Rockwell B-1 Lancer

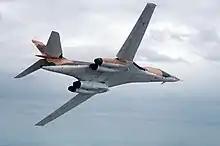
A B-1A flying with its wings swept forward, showing its anti-flash white underside

Proposals were submitted by Boeing, General Dynamics and North American Rockwell in January 1970. In June 1970, North American Rockwell was awarded the development contract. The original program called for two test airframes, five flyable aircraft, and 40 engines. This was cut in 1971 to one ground and three flight test aircraft. The company changed its name to Rockwell International and named its aircraft division North American Aircraft Operations in 1973. A fourth prototype, built to production standards, was ordered in the fiscal year 1976 budget. Plans called for 240 B-1As to be built, with initial operational capability set for 1979.